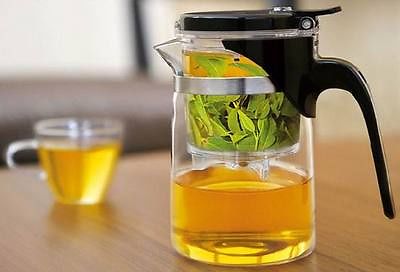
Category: kettle